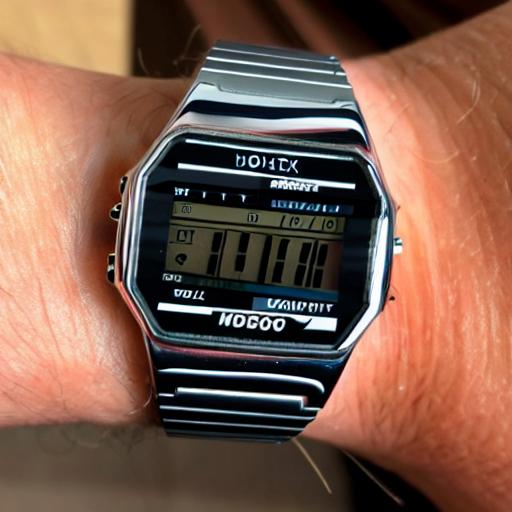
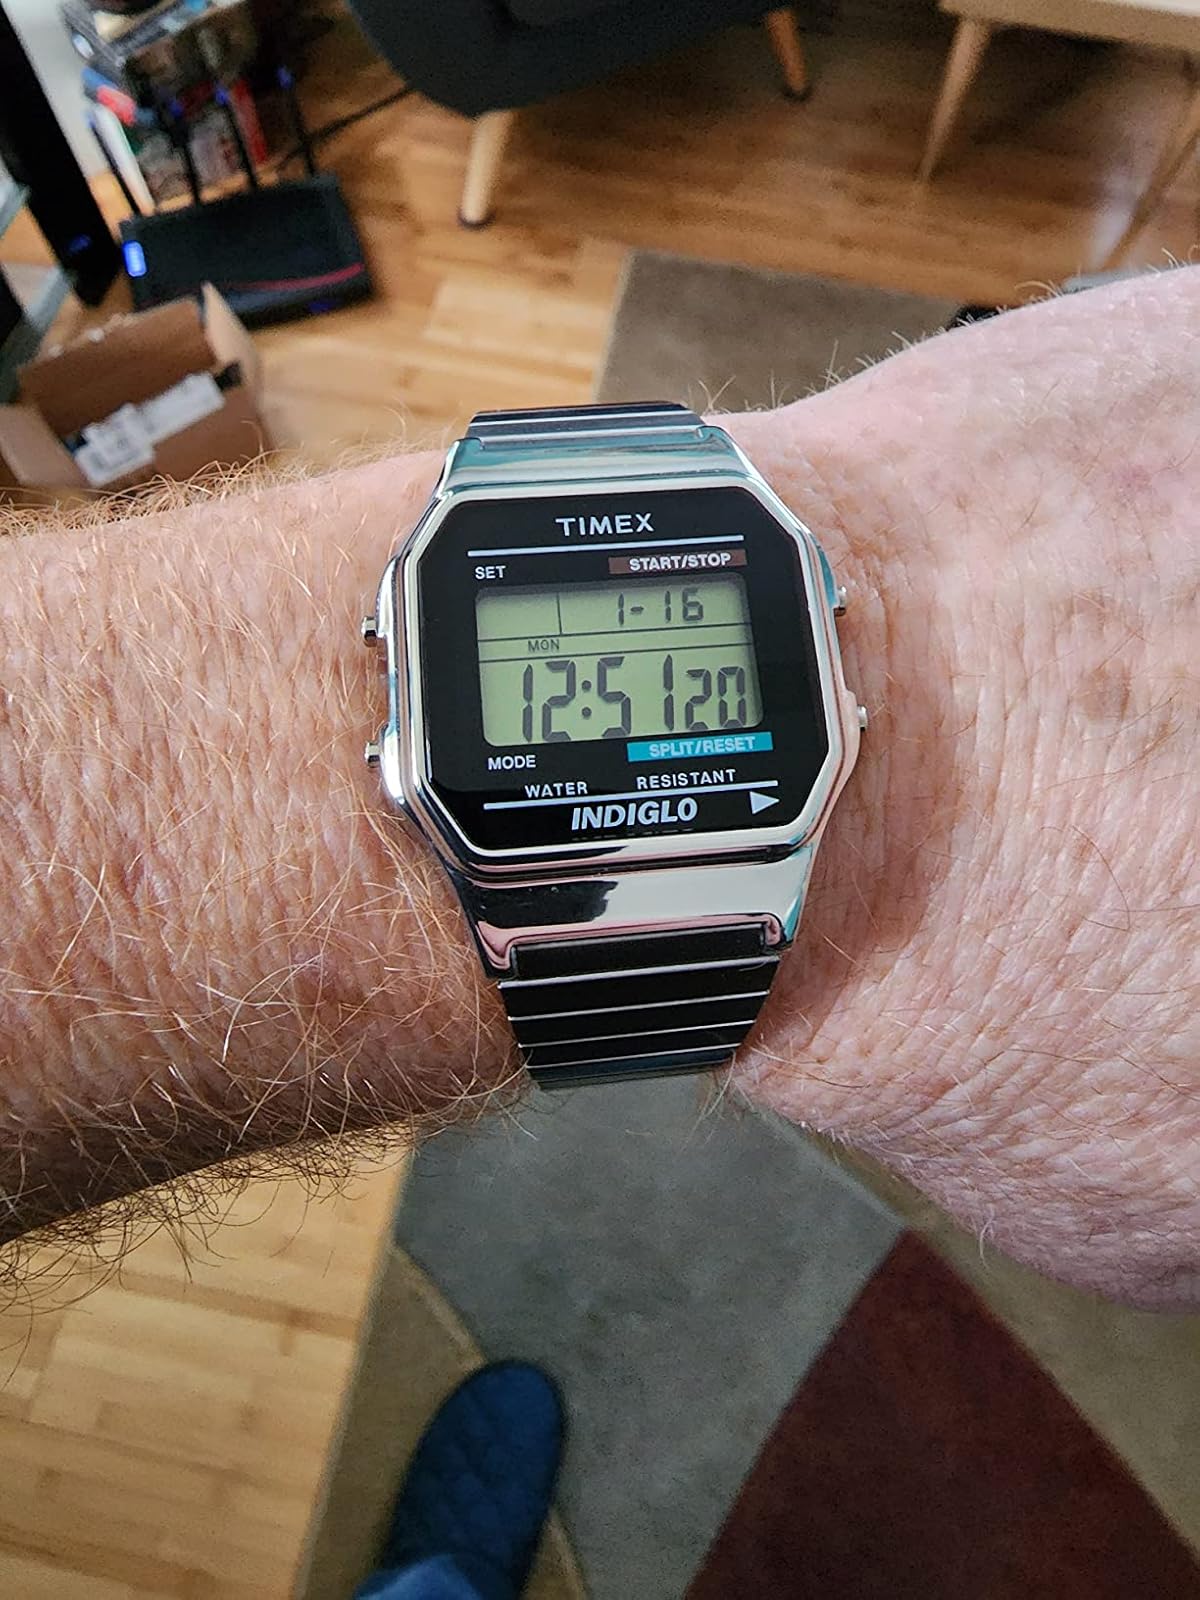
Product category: accessories_watch
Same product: no